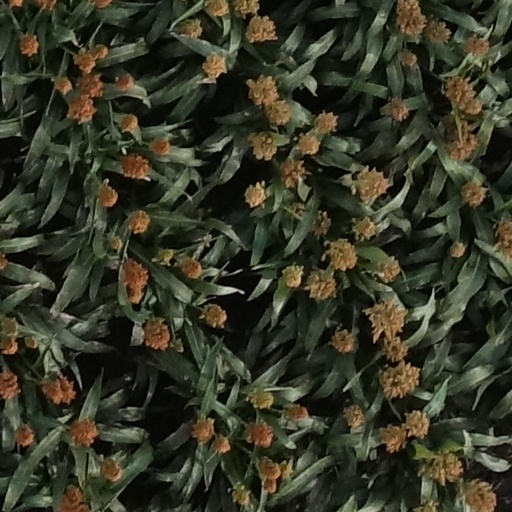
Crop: sorghum